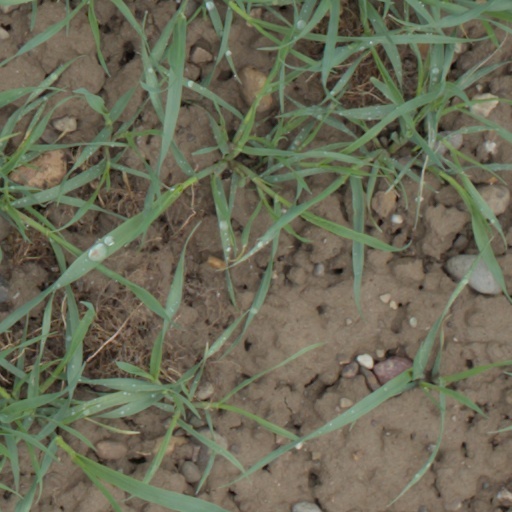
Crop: wheat